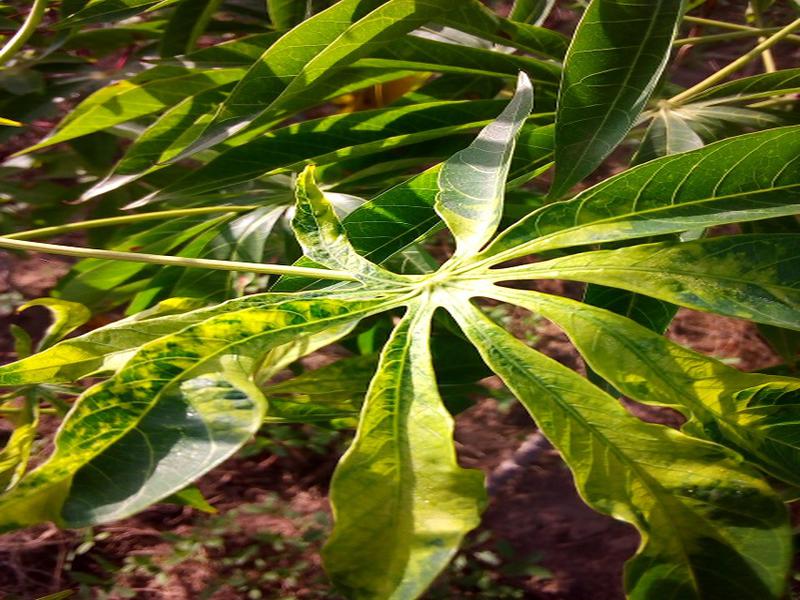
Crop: cassava
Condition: mosaic_disease